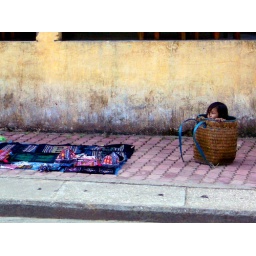
Hmong girl in basket - Sapa, Vietnam